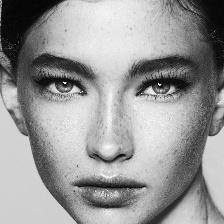
Label: faces